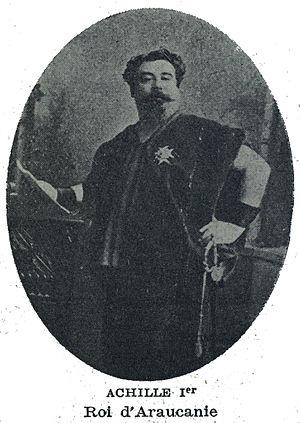
Achille roi d araucanie.
Gustave Achille Laviarde, né le 17 novembre 1841 à Reims et mort le 16 mars 1902 à Paris, est un aventurier français, devenu prétendant au trône du royaume d'Araucanie et de Patagonie sous le nom d'Achille Iᵉʳ, succédant à Antoine de Tounens, dont il était l'ami et le secrétaire.